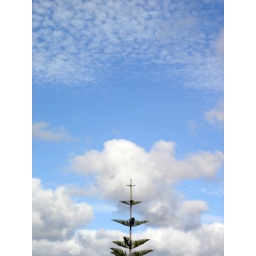
just another tree in the ocean